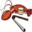
Label: lobster